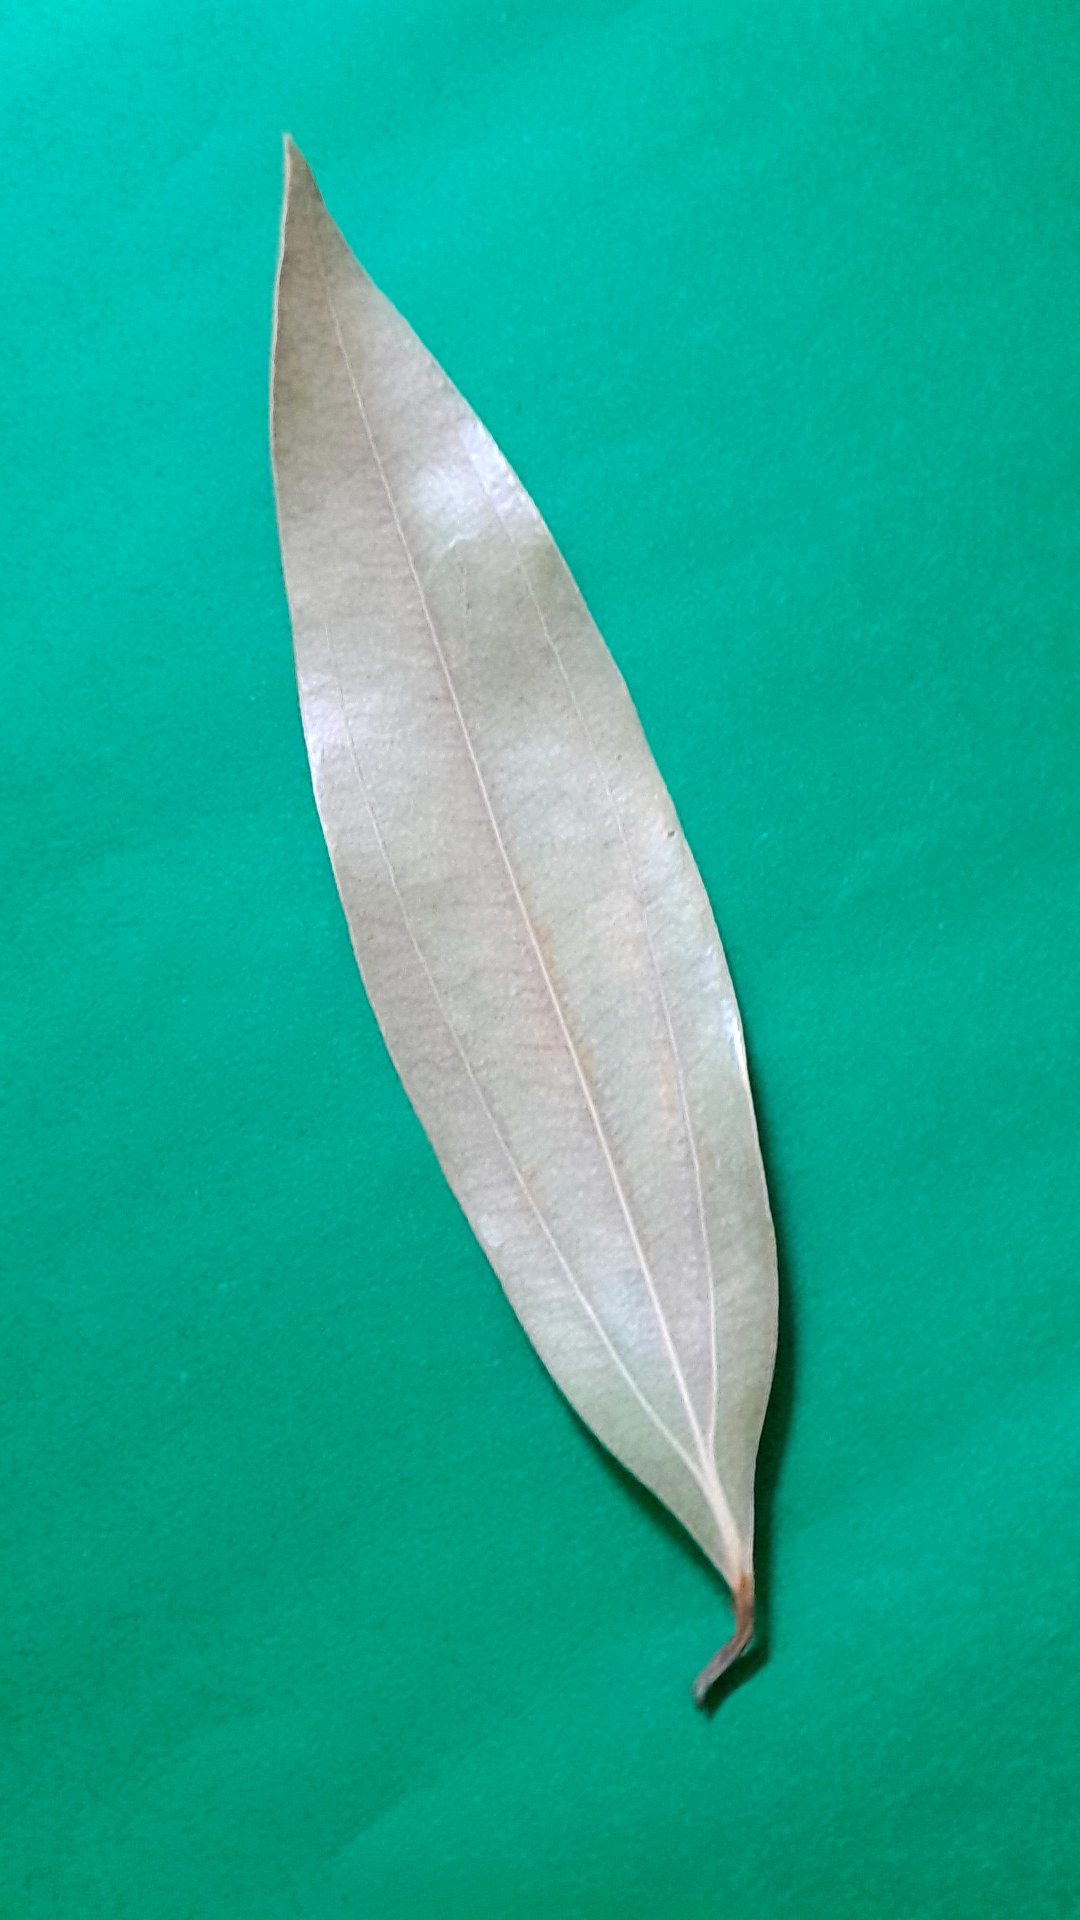
Label: Dry Leaf